Bill Shankland

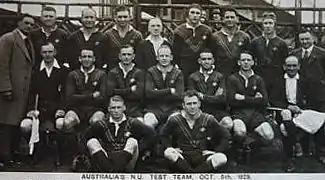
Kangaroos 1st Test 1929.

Shankland played for the Glebe and Eastern Suburbs clubs in rugby league. While playing for Glebe in 1928, the 21-year-old was selected to make his state debut, the following year, moving to the Eastern Suburbs club, Shankland was selected for the 1929–30 Kangaroo tour of Great Britain. The winger played in all 4 test matches and was the leading try scorer on the tour with 24.